Parnahyba Sport Club

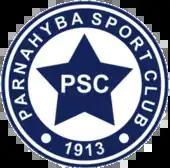

Parnahyba Sport Club, commonly known as Parnahyba, is a Brazilian football club based in Parnaíba, Piauí state. They competed in the Copa do Brasil three times and in the Campeonato Brasileiro Série C once.